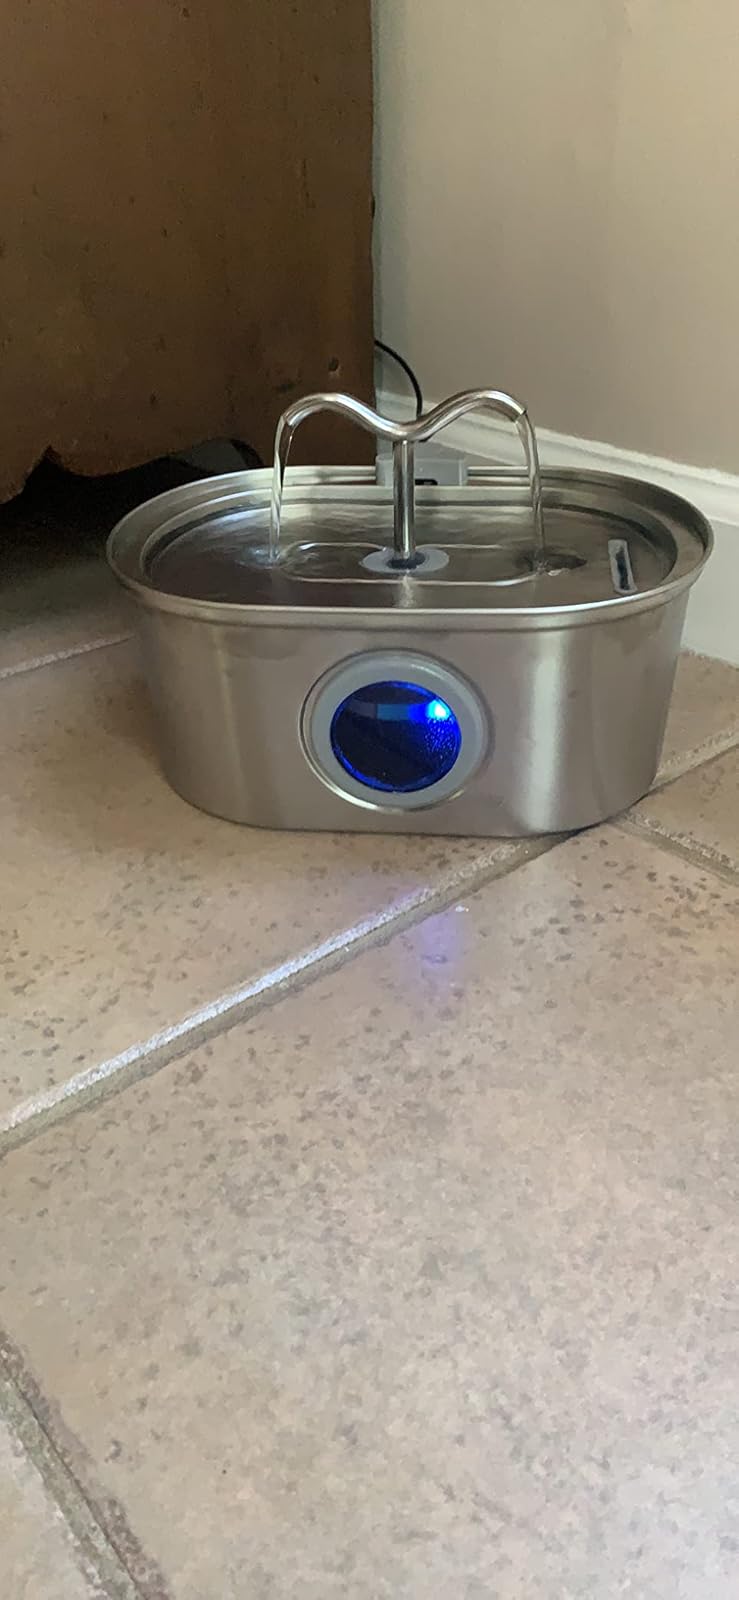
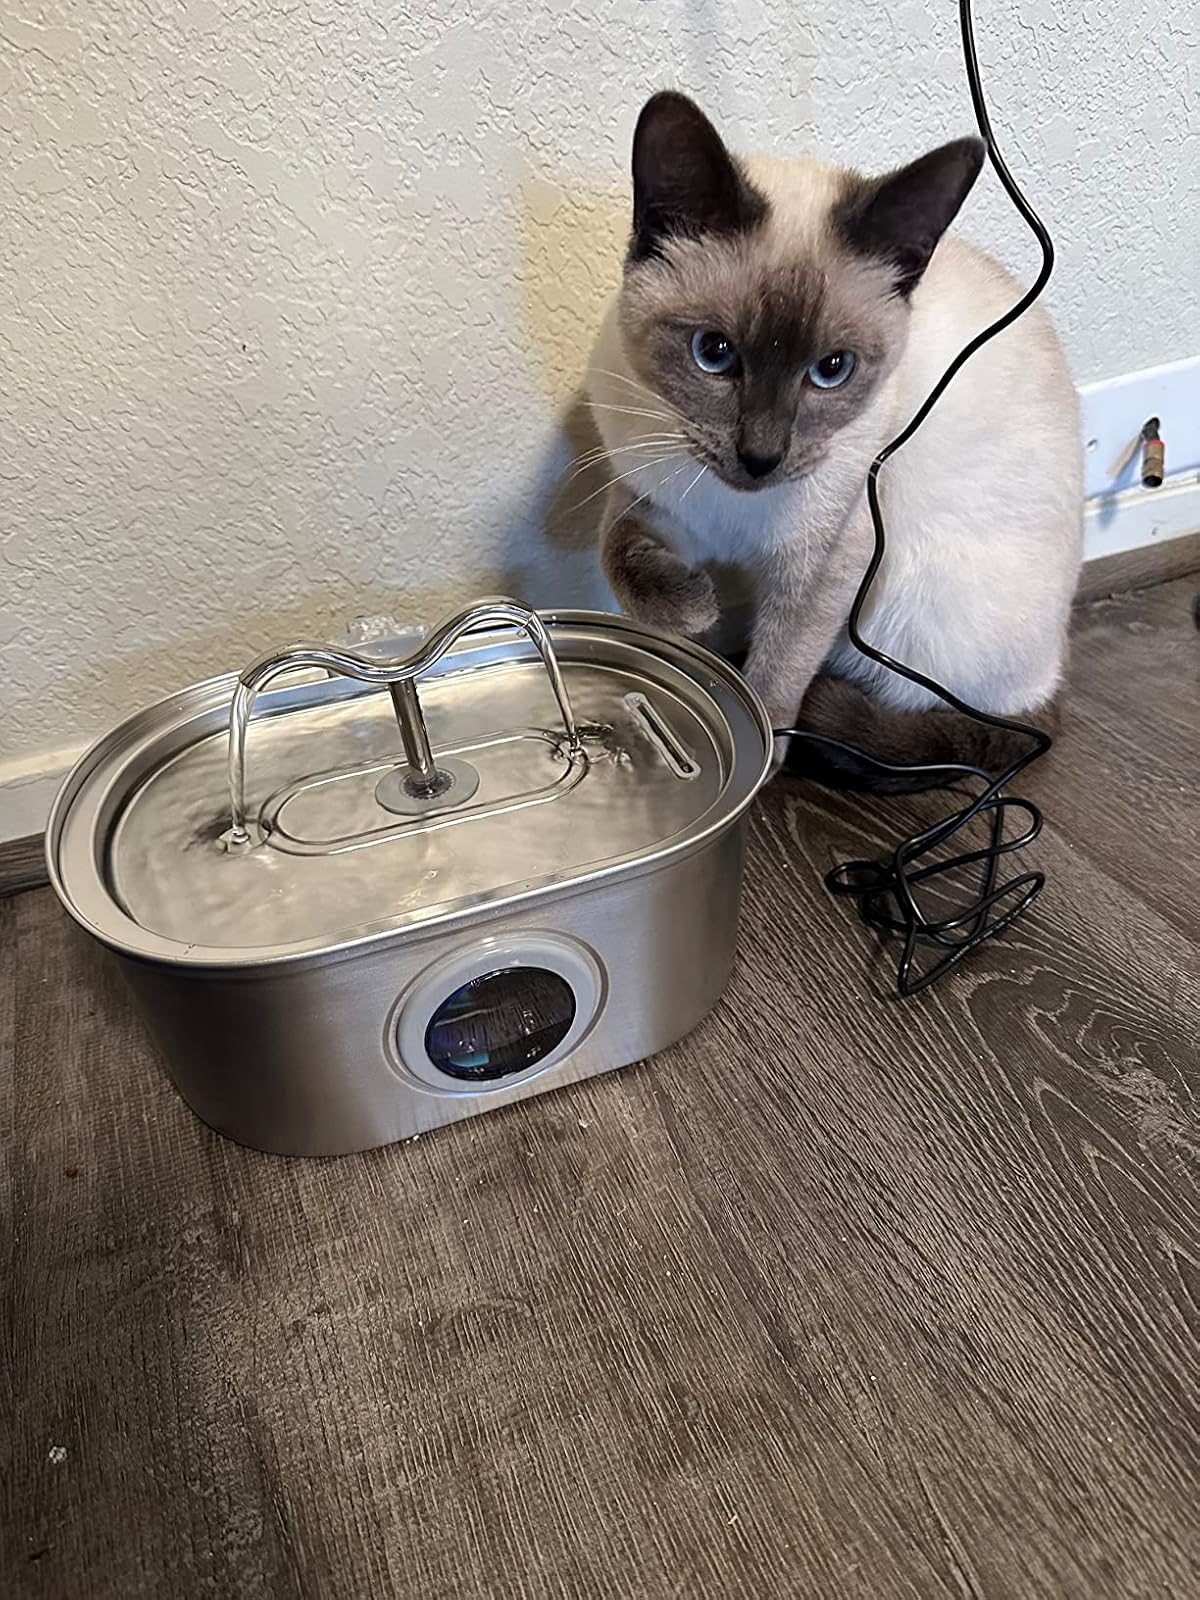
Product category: items_bowl
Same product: yes